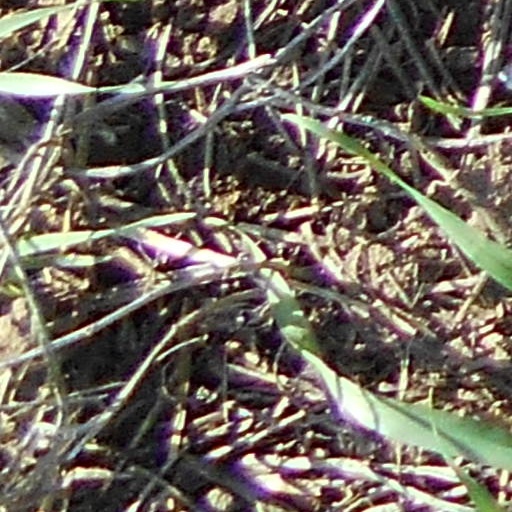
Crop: wheat